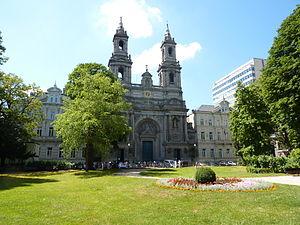
""Église Saint-Joseph"" à Bruxelles-ville, Belgique."
L'église Saint-Joseph est un édifice religieux catholique sis au square Frère-Orban, dans le quartier Léopold, non loin du quartier des squares, dans la ville de Bruxelles. Construite de 1842 à 1849 l'église est le sanctuaire national dédié à saint Joseph, saint patron de la Belgique depuis 1679.